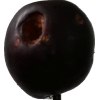
Label: plum